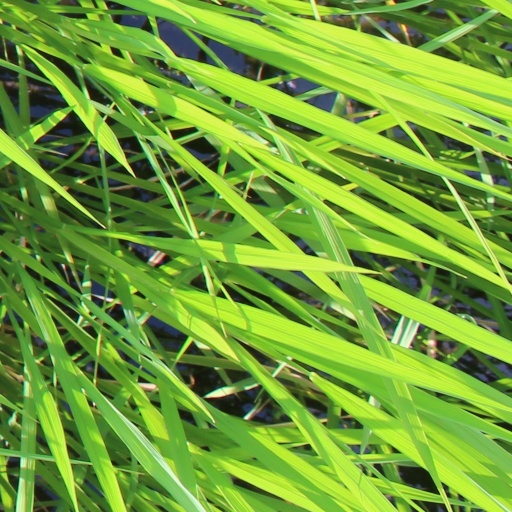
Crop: rice